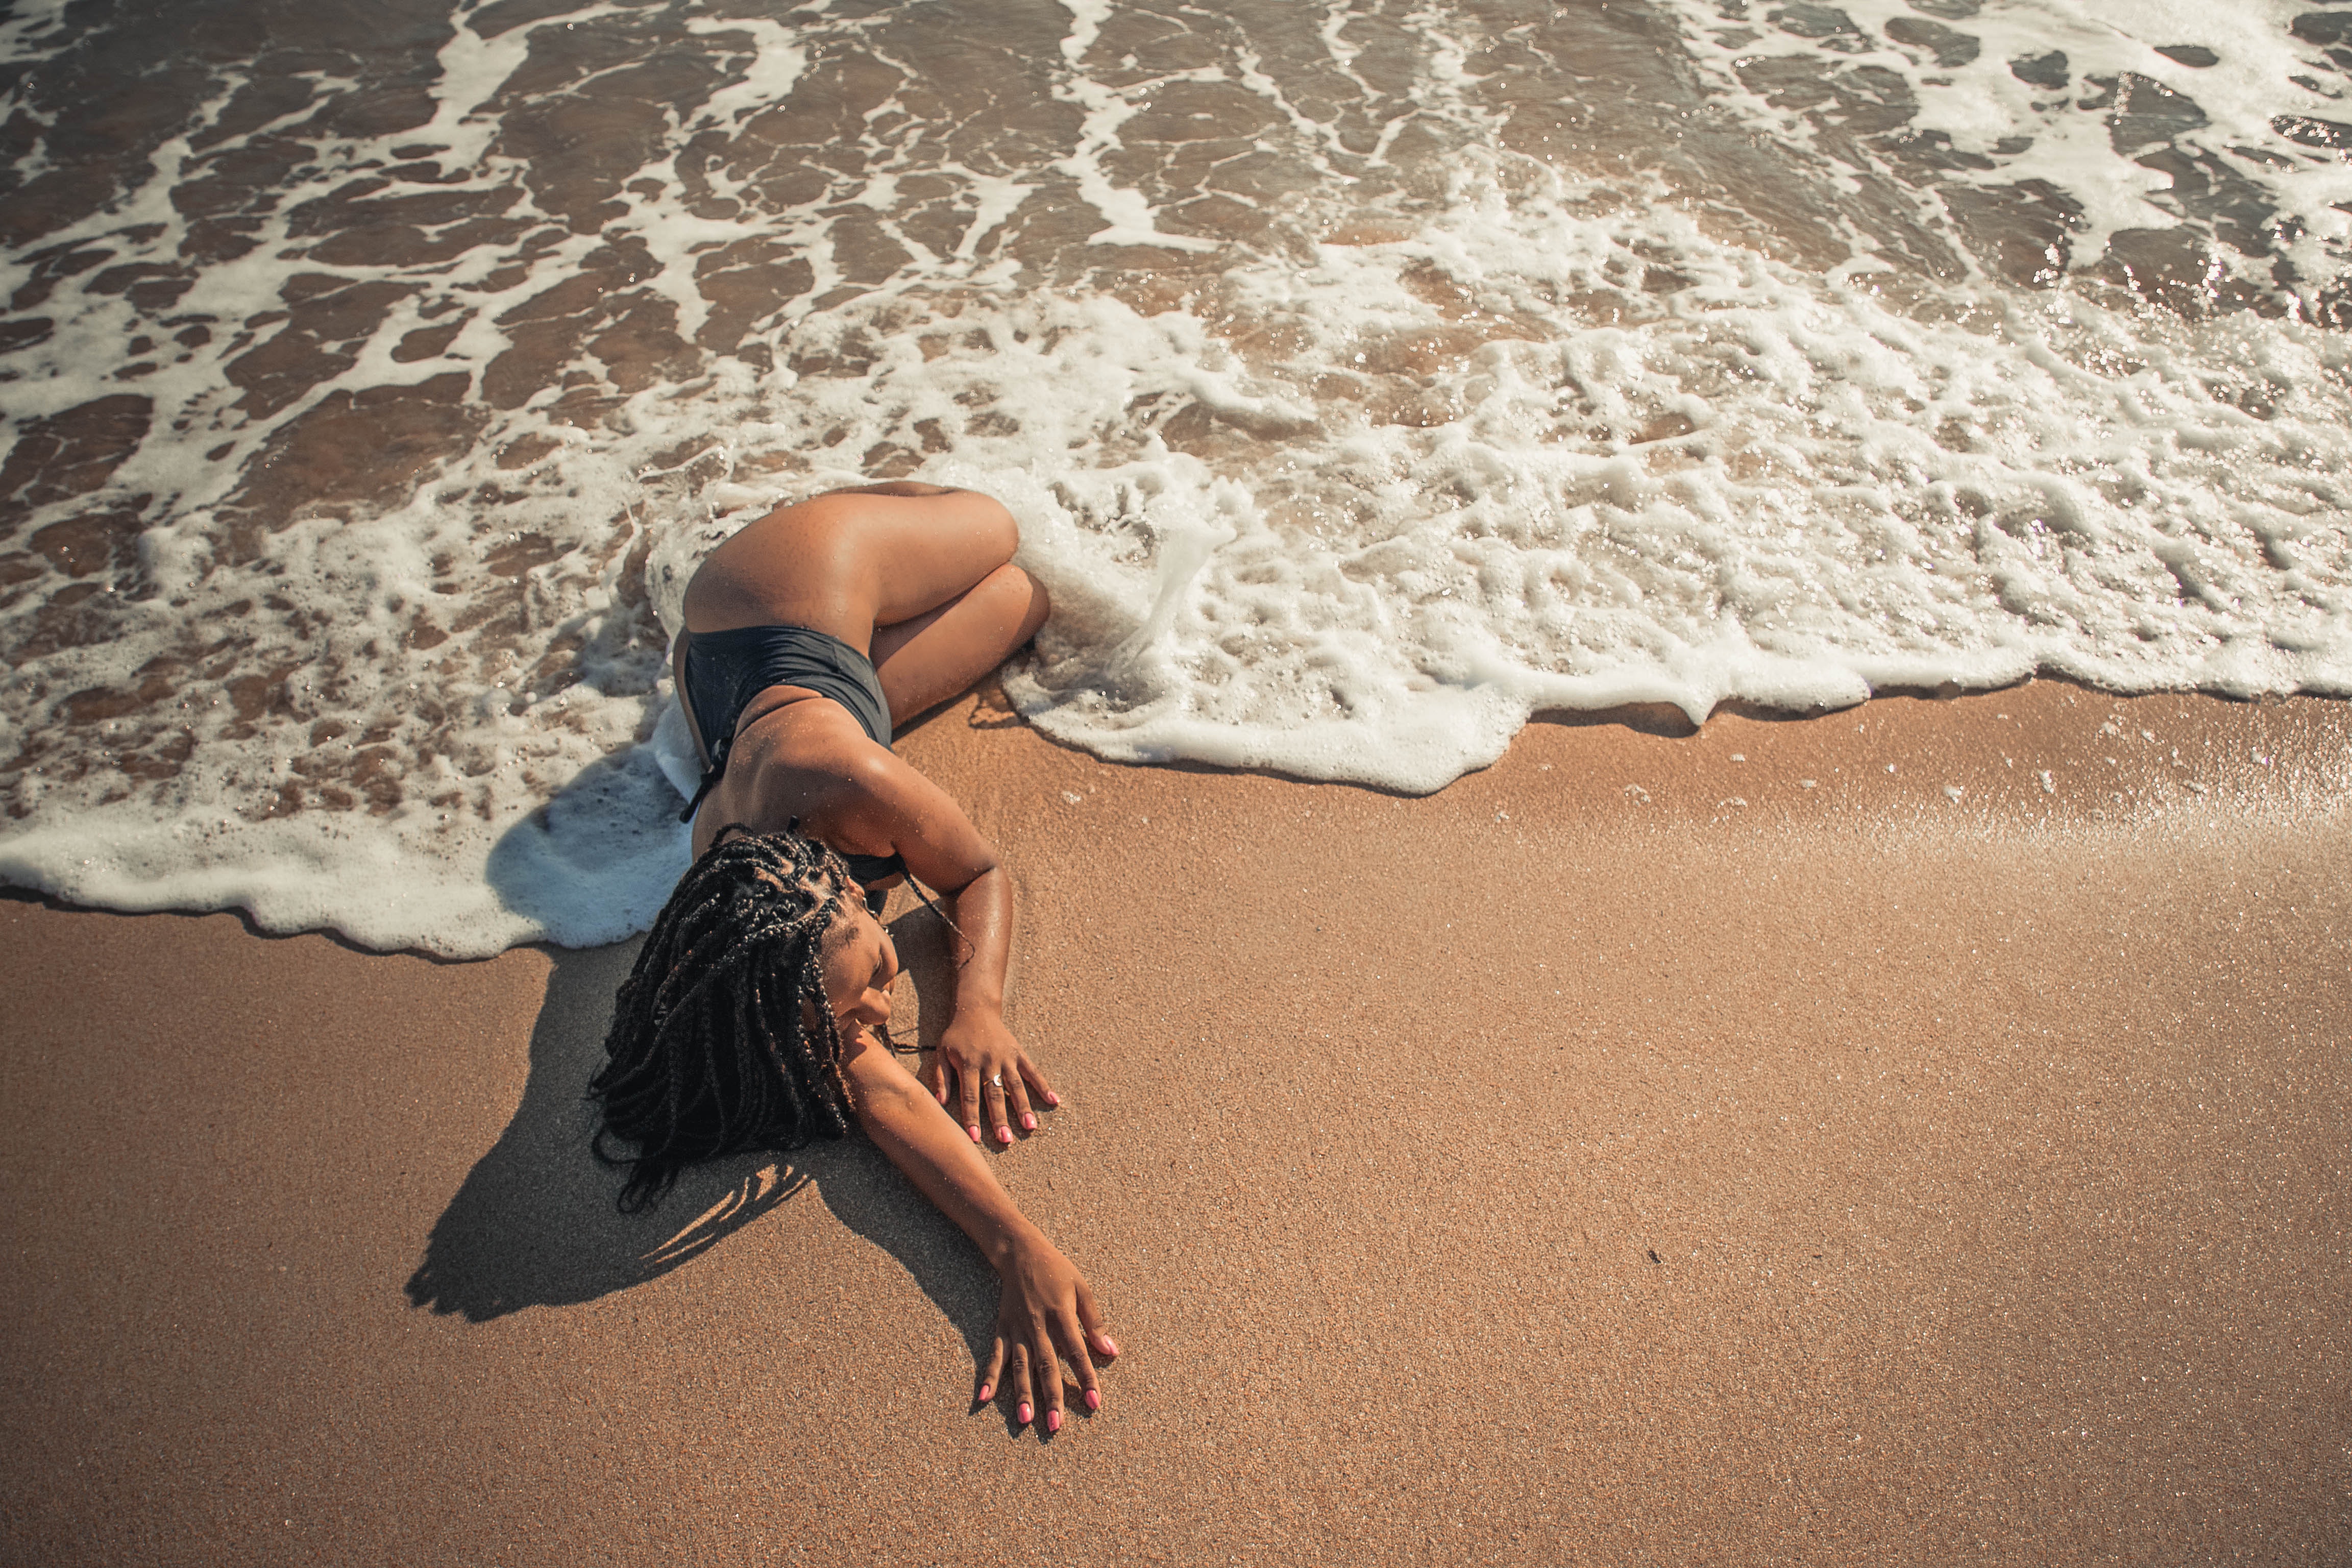
sand, beauty, sun tanning, water, beach, sea, summer, vacation, fun, leg, photography, landscape, wave, long hair, human leg, swimwear, ocean